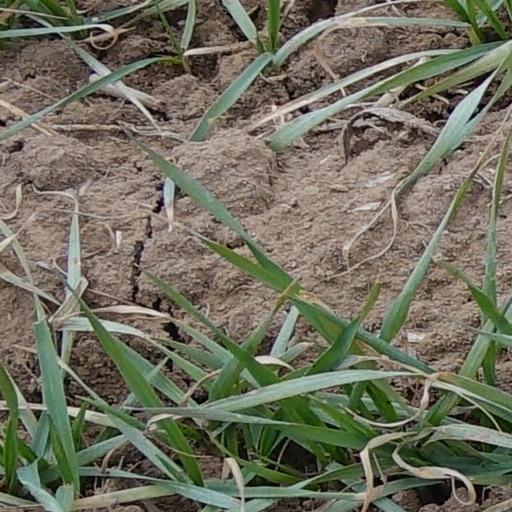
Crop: wheat